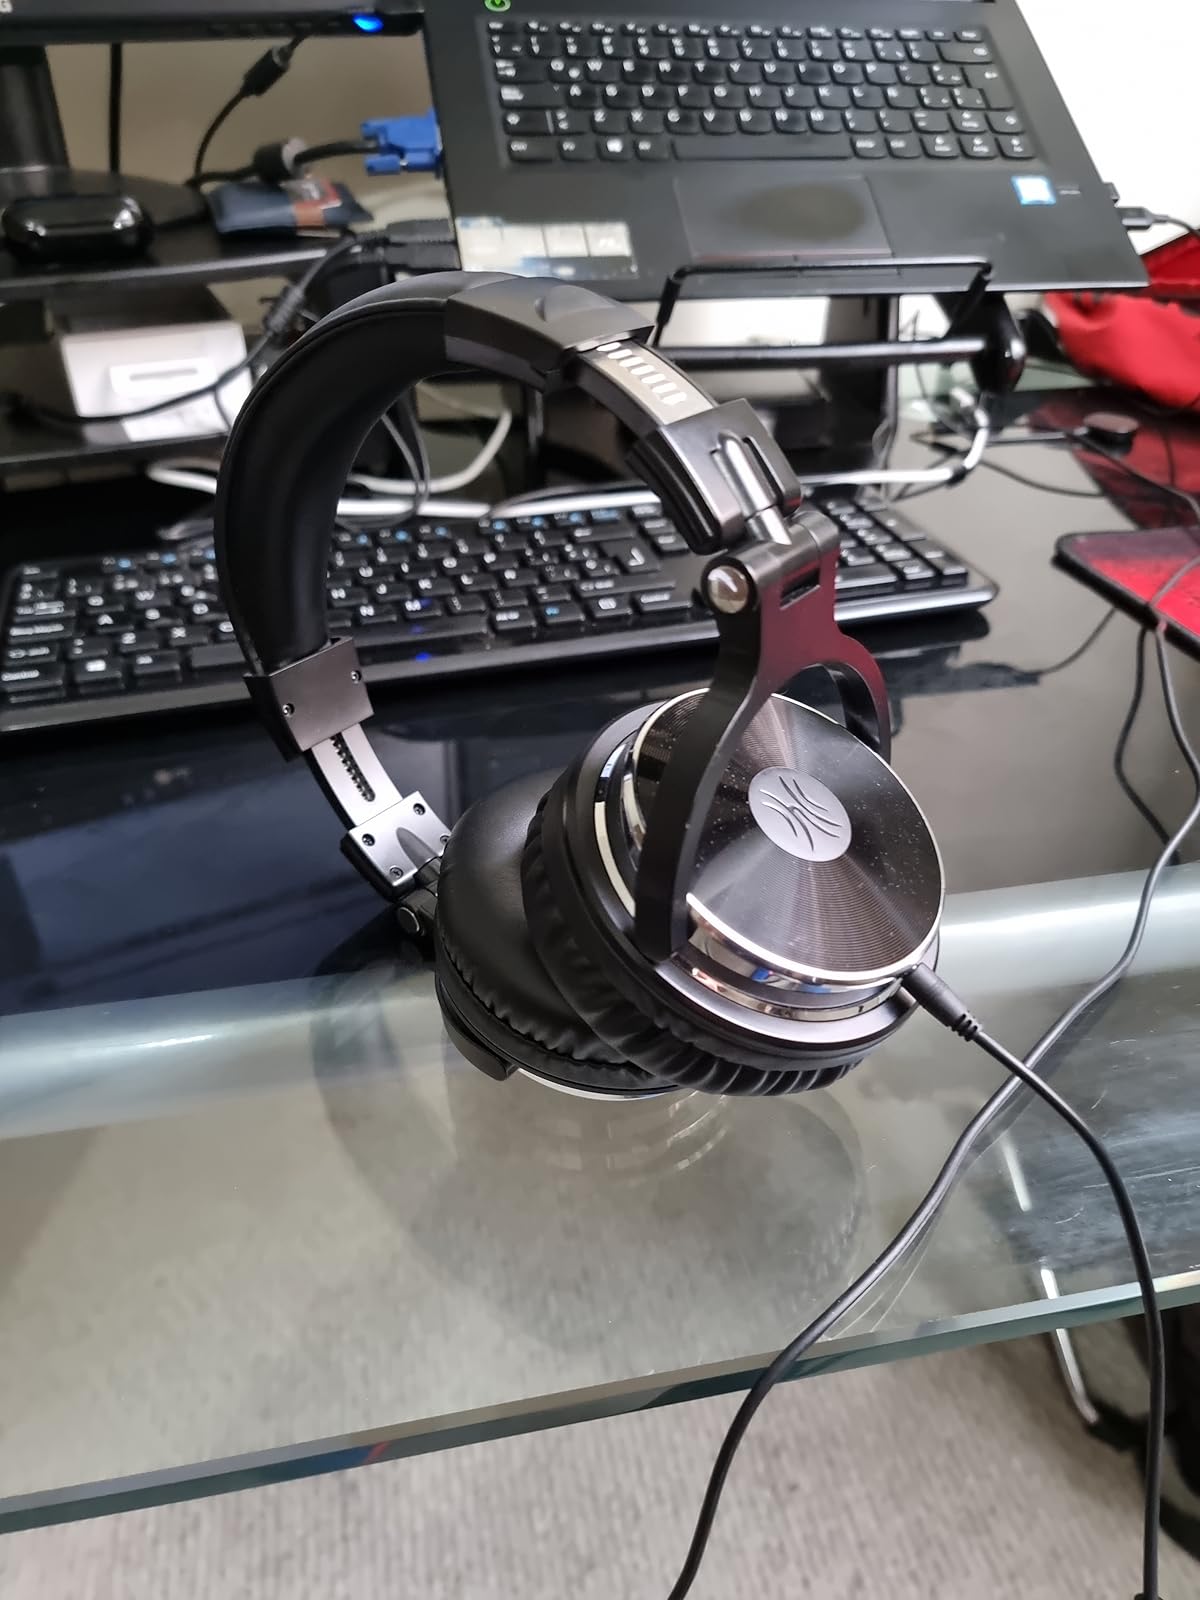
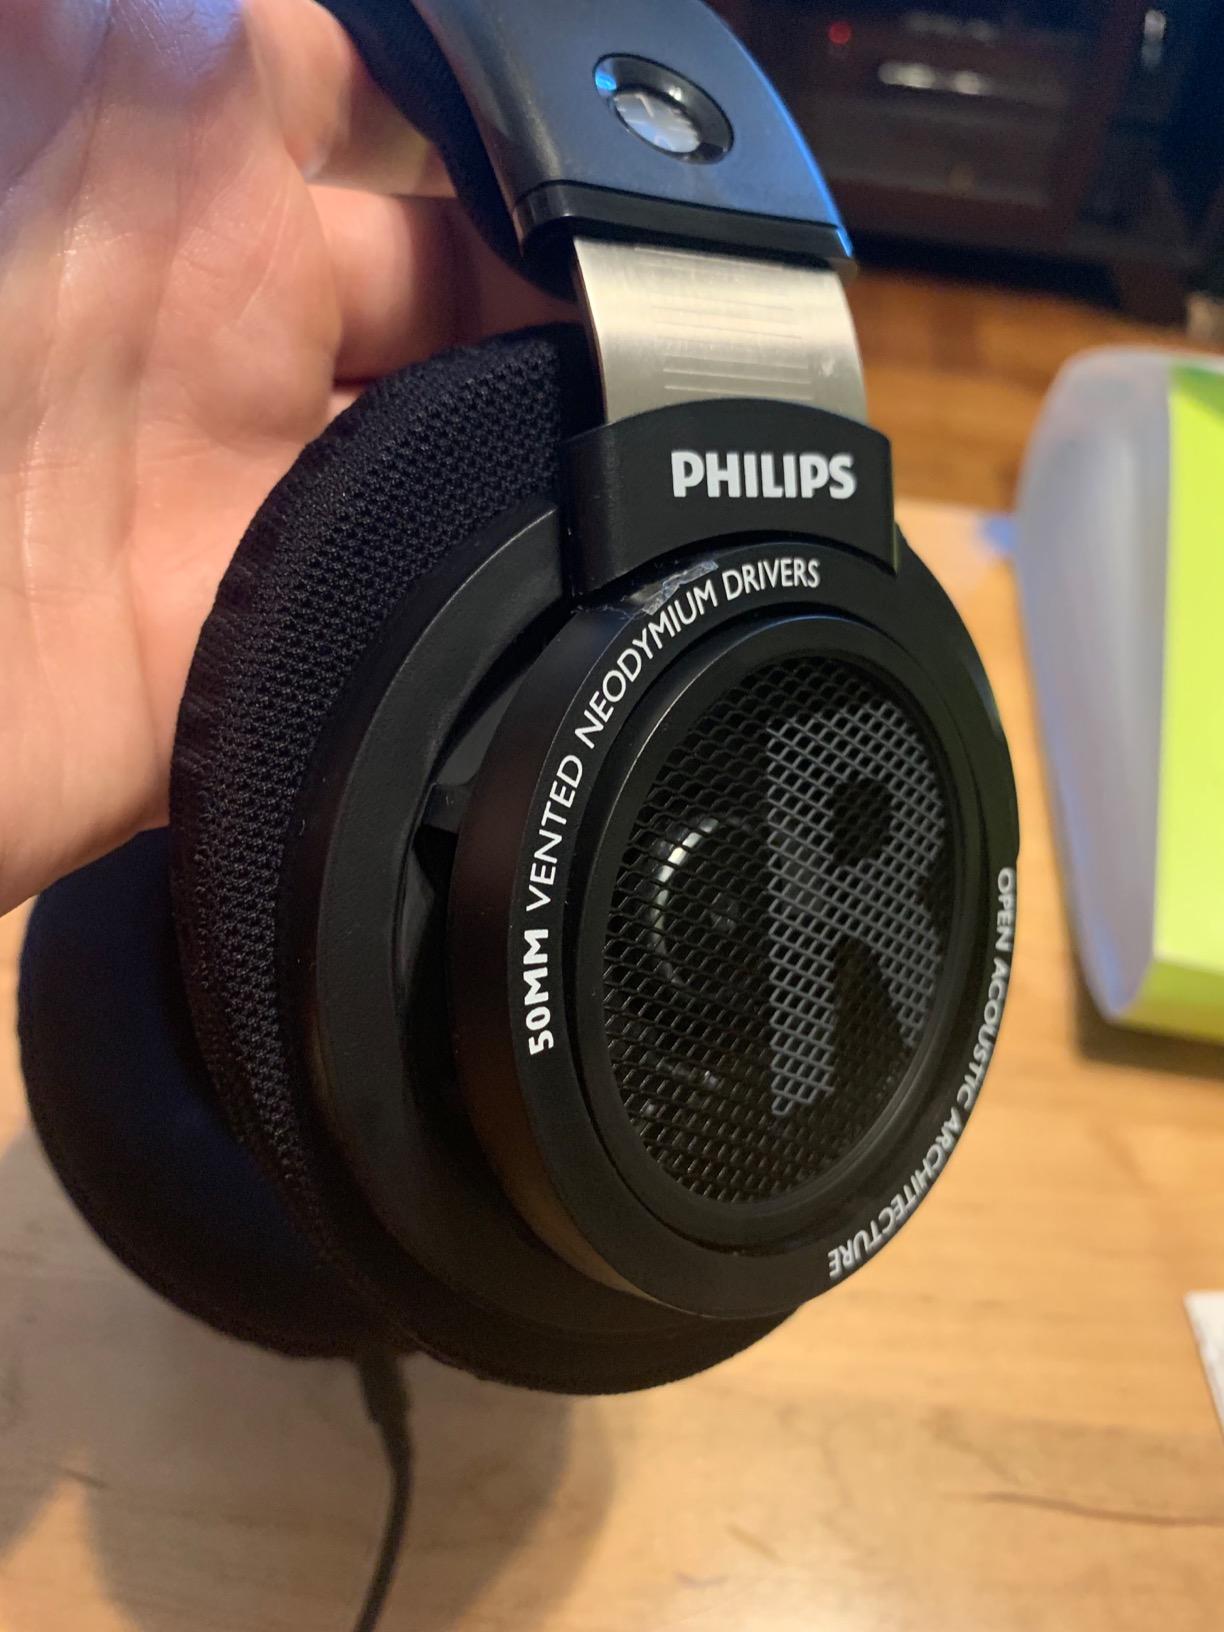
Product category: headphones
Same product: no